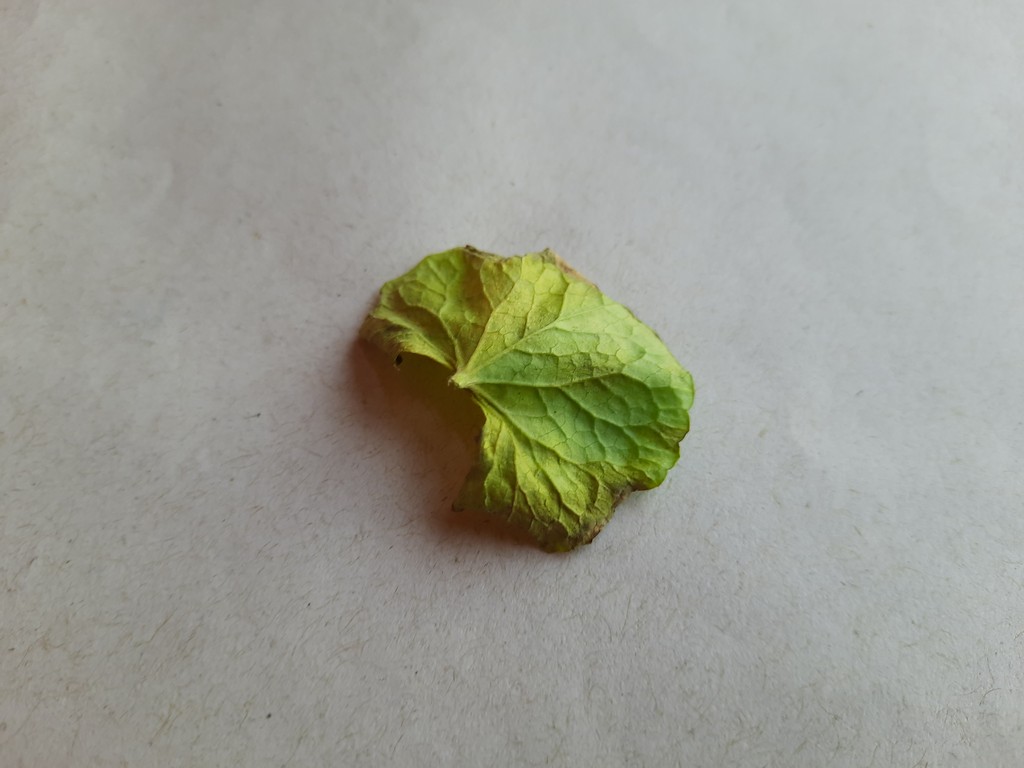
Label: Unhealthy